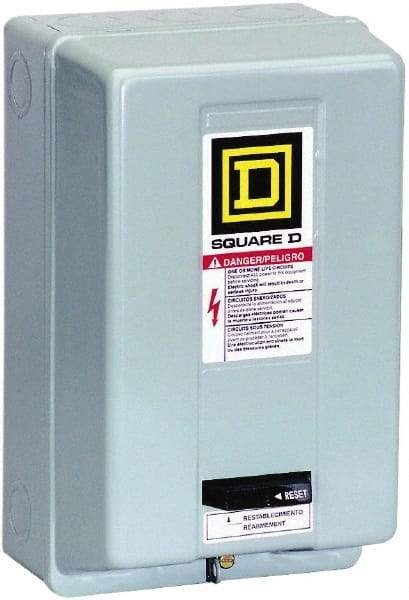
Square D - 220 Coil VAC at 50 Hz, 240 Coil VAC at 60 Hz, 18 Amp, Nonreversible Enclosed Enclosure NEMA Motor Starter - 3 Phase hp: 3 at 200 VAC, 3 at 230 VAC, 5 at 460 VAC, 5 at 575 VAC, 1 Enclosure Rating
Item #: 56816077 Brand: Square D Model #: 8536SBG2V03S Exact Tooling IR#: 04 Features and Benefits Enclosed housings are designed to ensure that the motor is never disconnected from power during starting. Ideal for frictional loads and prevention of electrical shocks and dust. Non-reversing starters are designed with one phase line that connects to and runs voltage through the motor. The starter is used to turn a motor on and off. NEMA 1 refers to enclosures constructed for indoor use. They provide a degree of protection from falling and other solid objects entering the enclosure. Product Specifications Amperage 18 NEMA Size 0 Coil Voltage 220 VAC @ 50 Hz; 240 VAC @ 60 Hz Enclosure Type Enclosed Action NonReversible NEMA Enclosure Rating 1 Horsepower at 3 Phase 3 @ 200 VAC; 3 @ 230 VAC; 5 @ 460 VAC; 5 @ 575 VAC Standards Met CSA; NEMA; RoHS Compliant; UL Listed
Brand: Square D
Category: Hardware > Power & Electrical Supplies > Ballasts & Starters > Starters